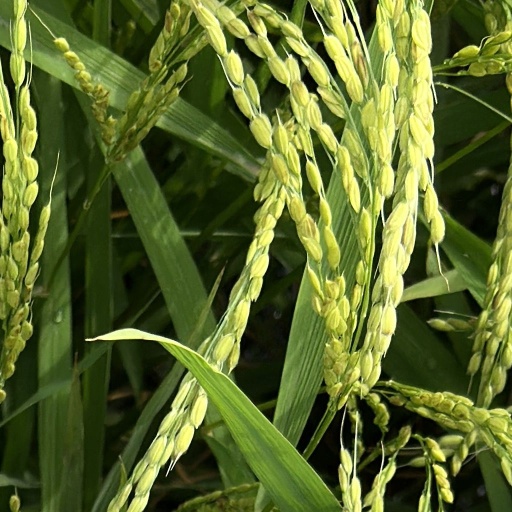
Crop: rice